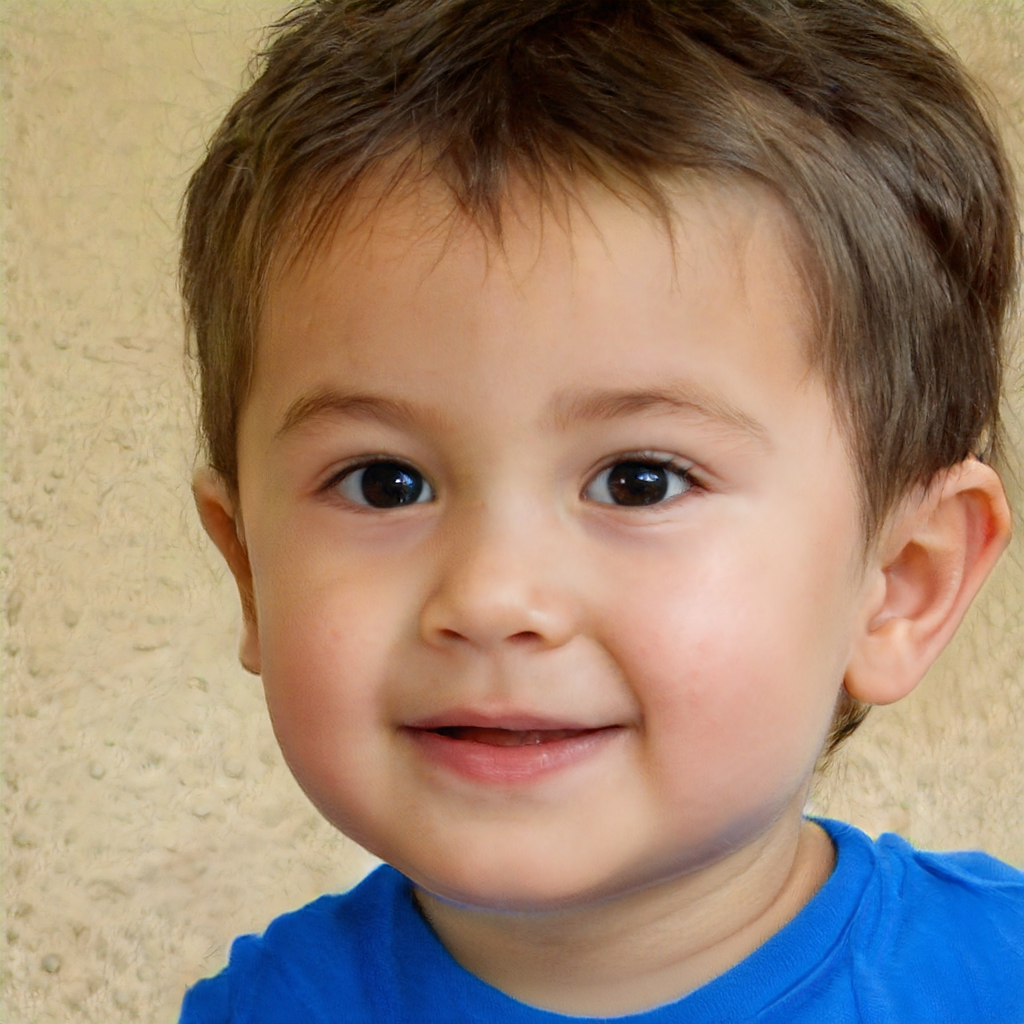
Label: No Watermark